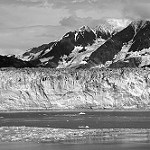
Label: B & W